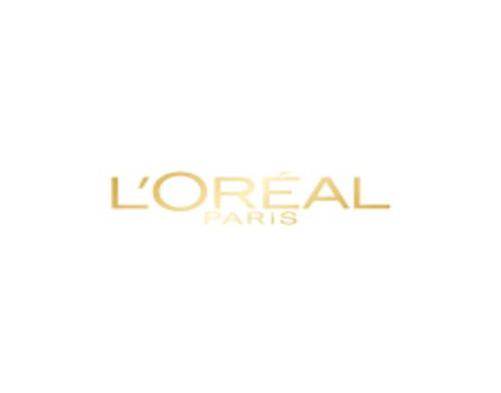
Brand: loreal
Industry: Necessities